2015 IWRF European Championship

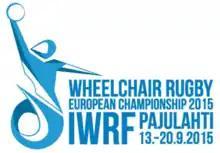

2015 IWRF European Championship was the 10th international European wheelchair rugby competition, taken place between 15 September to 19 September. The championships was contested between Europe's eight top national teams and was held at the Pajulahti Sports Institute in Nastola, Finland. The tournament was won by Great Britain, their fifth title.